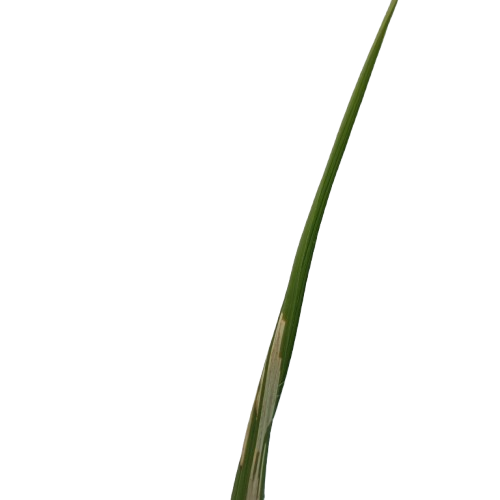
Label: Rice Leaffolder